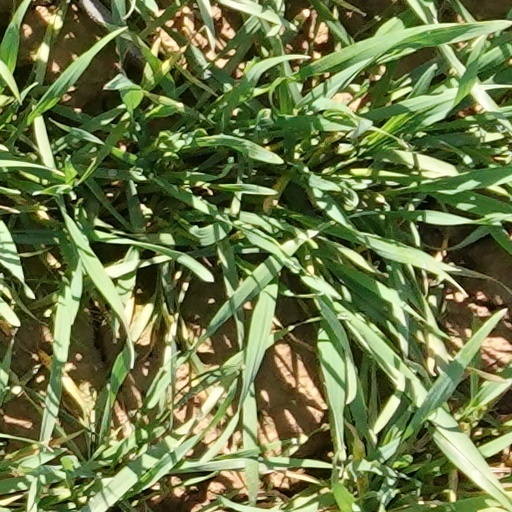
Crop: wheat